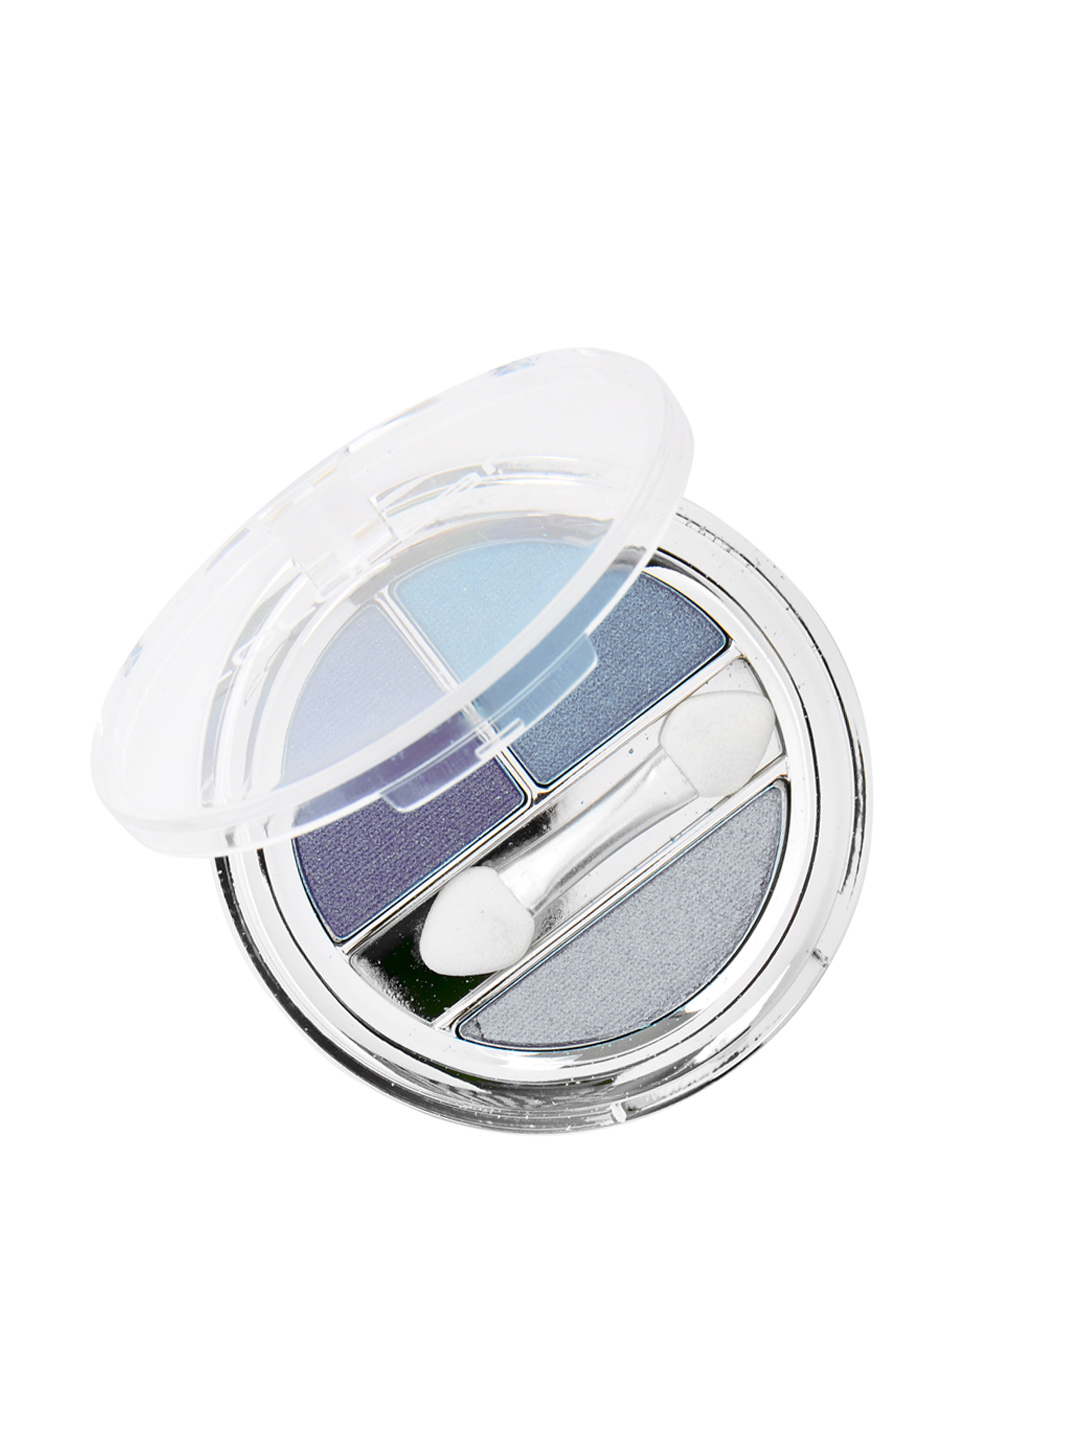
Colorbar Enchanting Trio Feeling Blue Eye Shadow 003
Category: Personal Care / Makeup / Eyeshadow
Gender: Women
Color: Blue
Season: Spring 2017
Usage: Casual